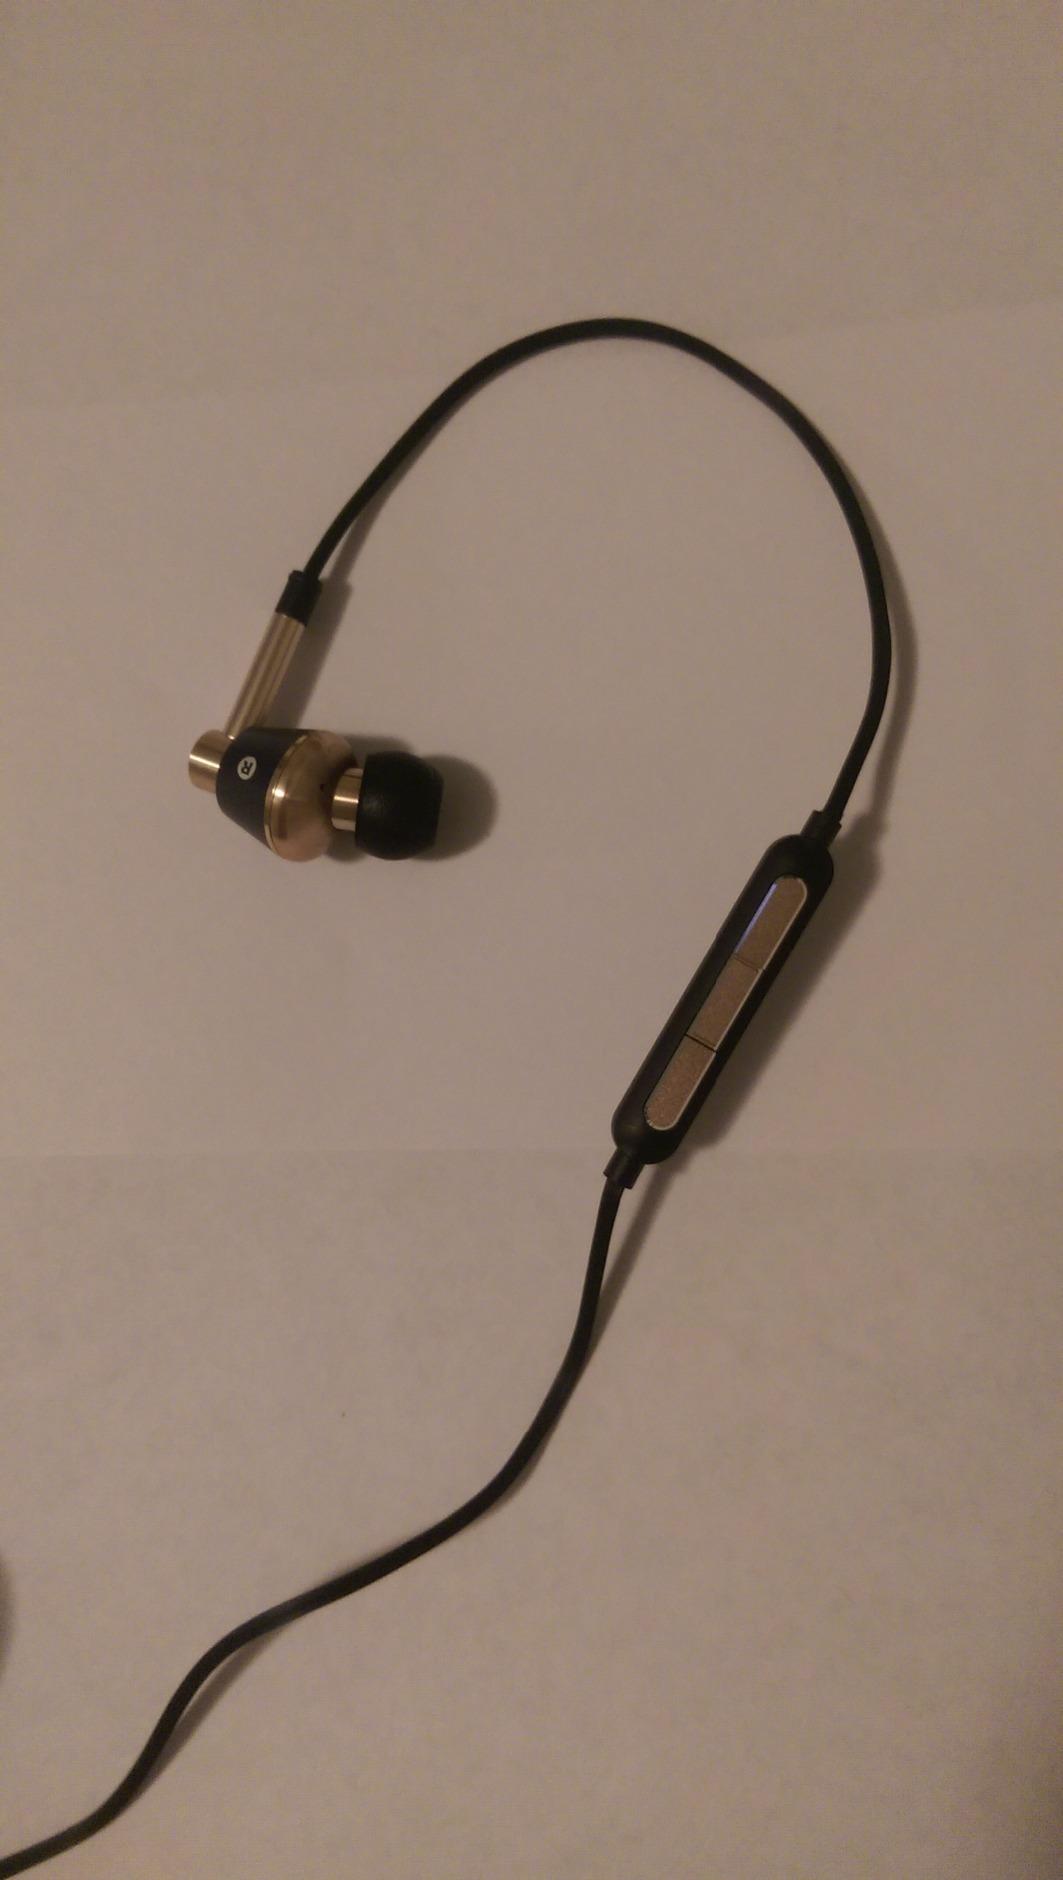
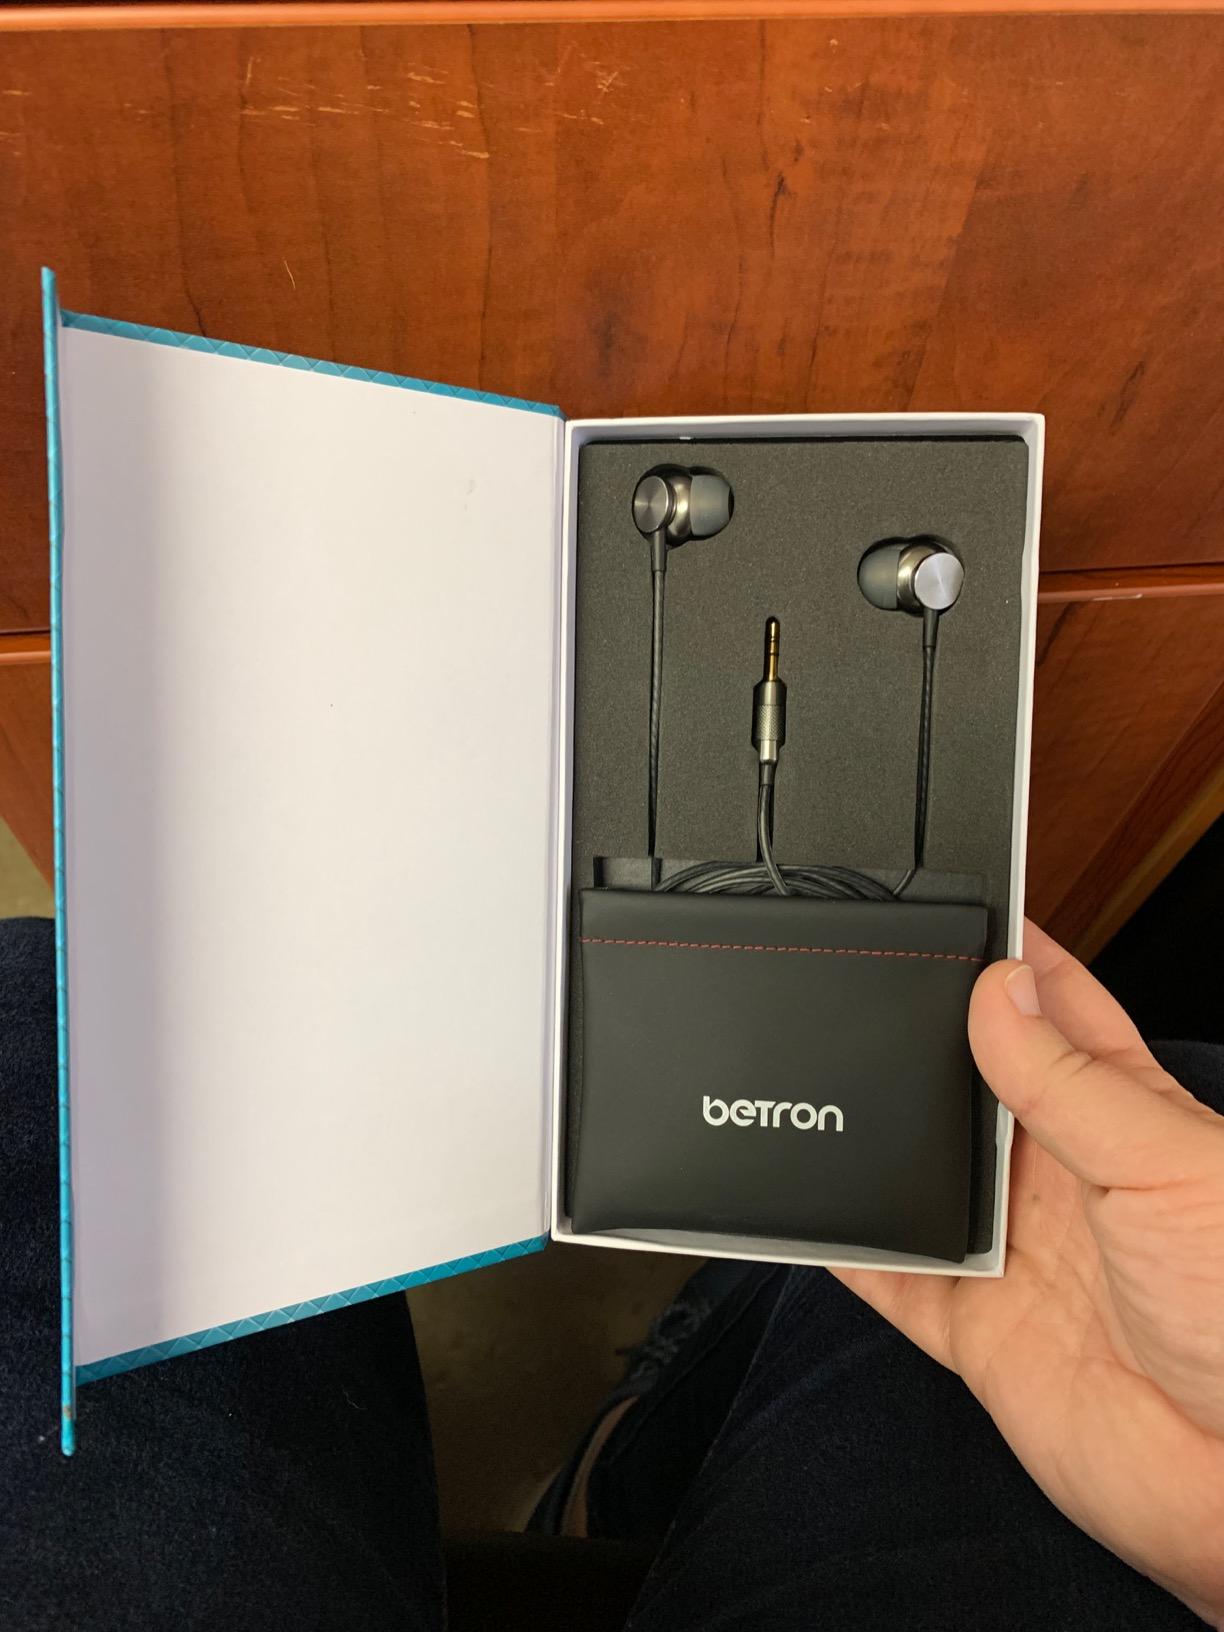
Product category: headphones
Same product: no